4th Cavalry Regiment (United States)

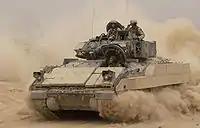
An M2A2 Bradley Fighting Vehicle of 1st Battalion, 4th Cavalry Regiment leaves Forward Operating Base MacKenzie, Iraq for a mission. 30 October 2004

1-4 Cavalry acted as the divisional reconnaissance squadron for the 1st Infantry Division, and Troops D, E, and F acted as the three brigade reconnaissance troops during Operation Iraqi Freedom II (2004–2005). 1ID operated as a part of Task Force Danger in the city of Tikrit, and 1st Squadron with attached elements was organized as Task Force Saber. Their mission was to conduct security and stability operations from FOB MacKenzie near the town of Ad Duluyuah. Attached to the 2nd Brigade, 1st Infantry Division during operations in the city of Samarra from 1 October 2004 through 1 November 2004, 1-4 Cavalry's gallantry resulted in the receipt of a Valorous Unit Award. Troop D served with the 1st Brigade in Al Anbar Province from January to September 2004, also receiving a Valorous Unit Award. Troop E served with 2nd Brigade alongside 1st Squadron from February 2004 to February 2005 and received a Meritorious Unit Commendation. Troop E received a Valorous Unit Award for its actions in the city of Samarra from 1 October 2004 to 1 November 2004. Troop F served with the 3rd Brigade from February 2004-March 2005. Troop F was awarded a Presidential Unit Citation for extraordinary heroism in action during the Second Battle of Fallujah from 8 to 20 November 2004. In January 2005, Quarterhorse oversaw the conduct of the first Iraqi parliamentary elections after the 2003 invasion within their sector and passed over control of their sector to elements of the 3rd Infantry Division before redeploying to Schweinfurt, Germany in February and March 2005.